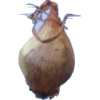
Label: onion